Grand Village of the Natchez

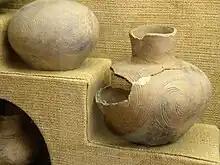
Natchez Plaquemine culture pottery from the Grand Village site

During this period, French settlers began to explore the region and establish settlements that gradually encroached on Natchez territory. Though relations were peaceful at first, the French colonists strained the resources the Natchez relied on for survival. Several episodes of violence in 1716 and 1723 created tension, although the Natchez made land concessions to the French.